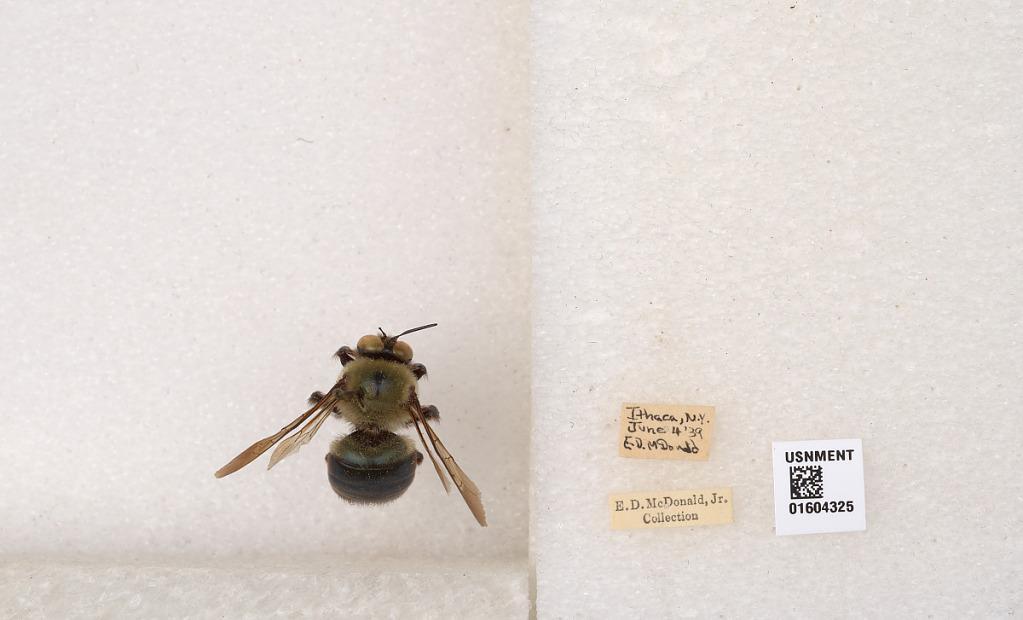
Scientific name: Xylocopa (Xylocopoides) virginica virginica (Linnaeus)
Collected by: E. McDonald
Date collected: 1939-6-4
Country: United States
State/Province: New York
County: Tompkins
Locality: Ithaca
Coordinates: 42.4433, -76.5